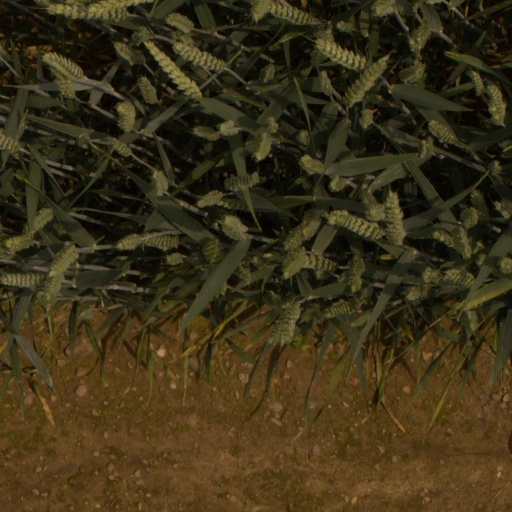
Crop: wheat